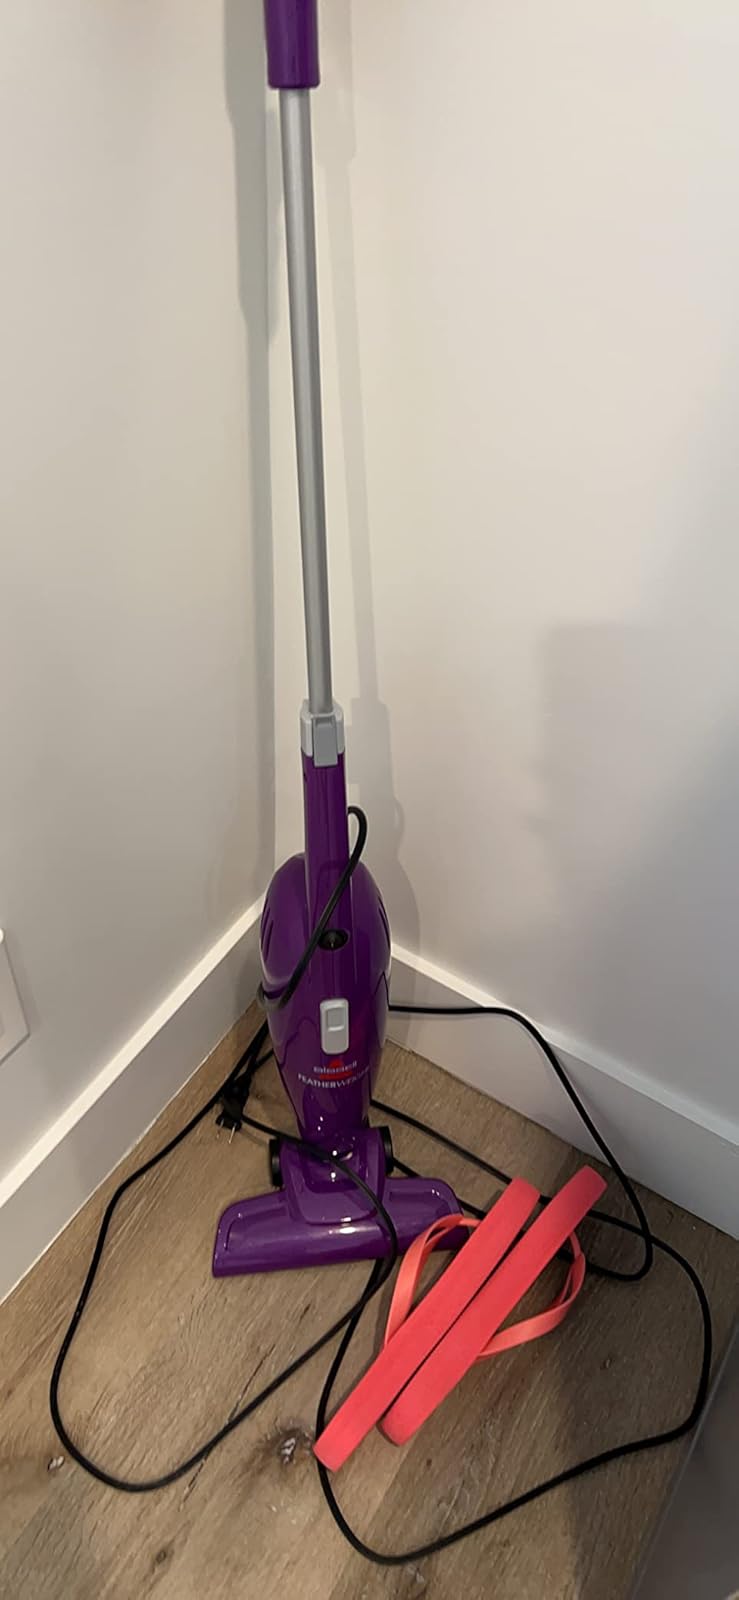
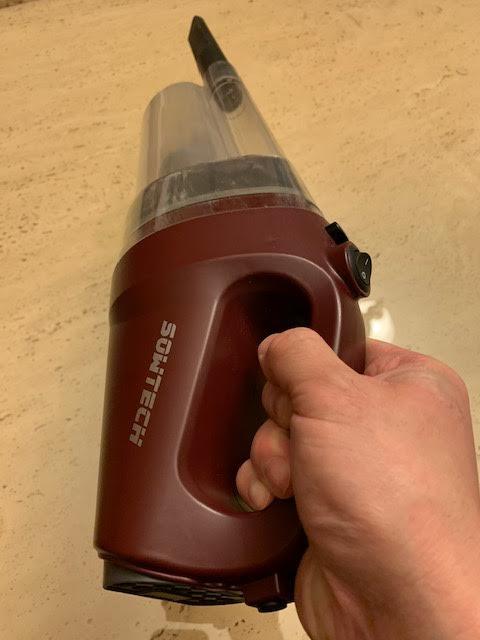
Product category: items_vacuum
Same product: no